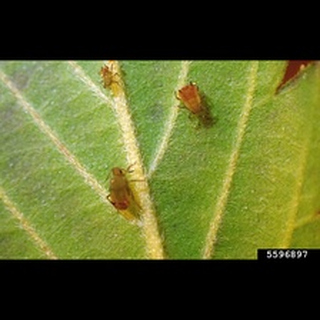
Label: wheat_aphid